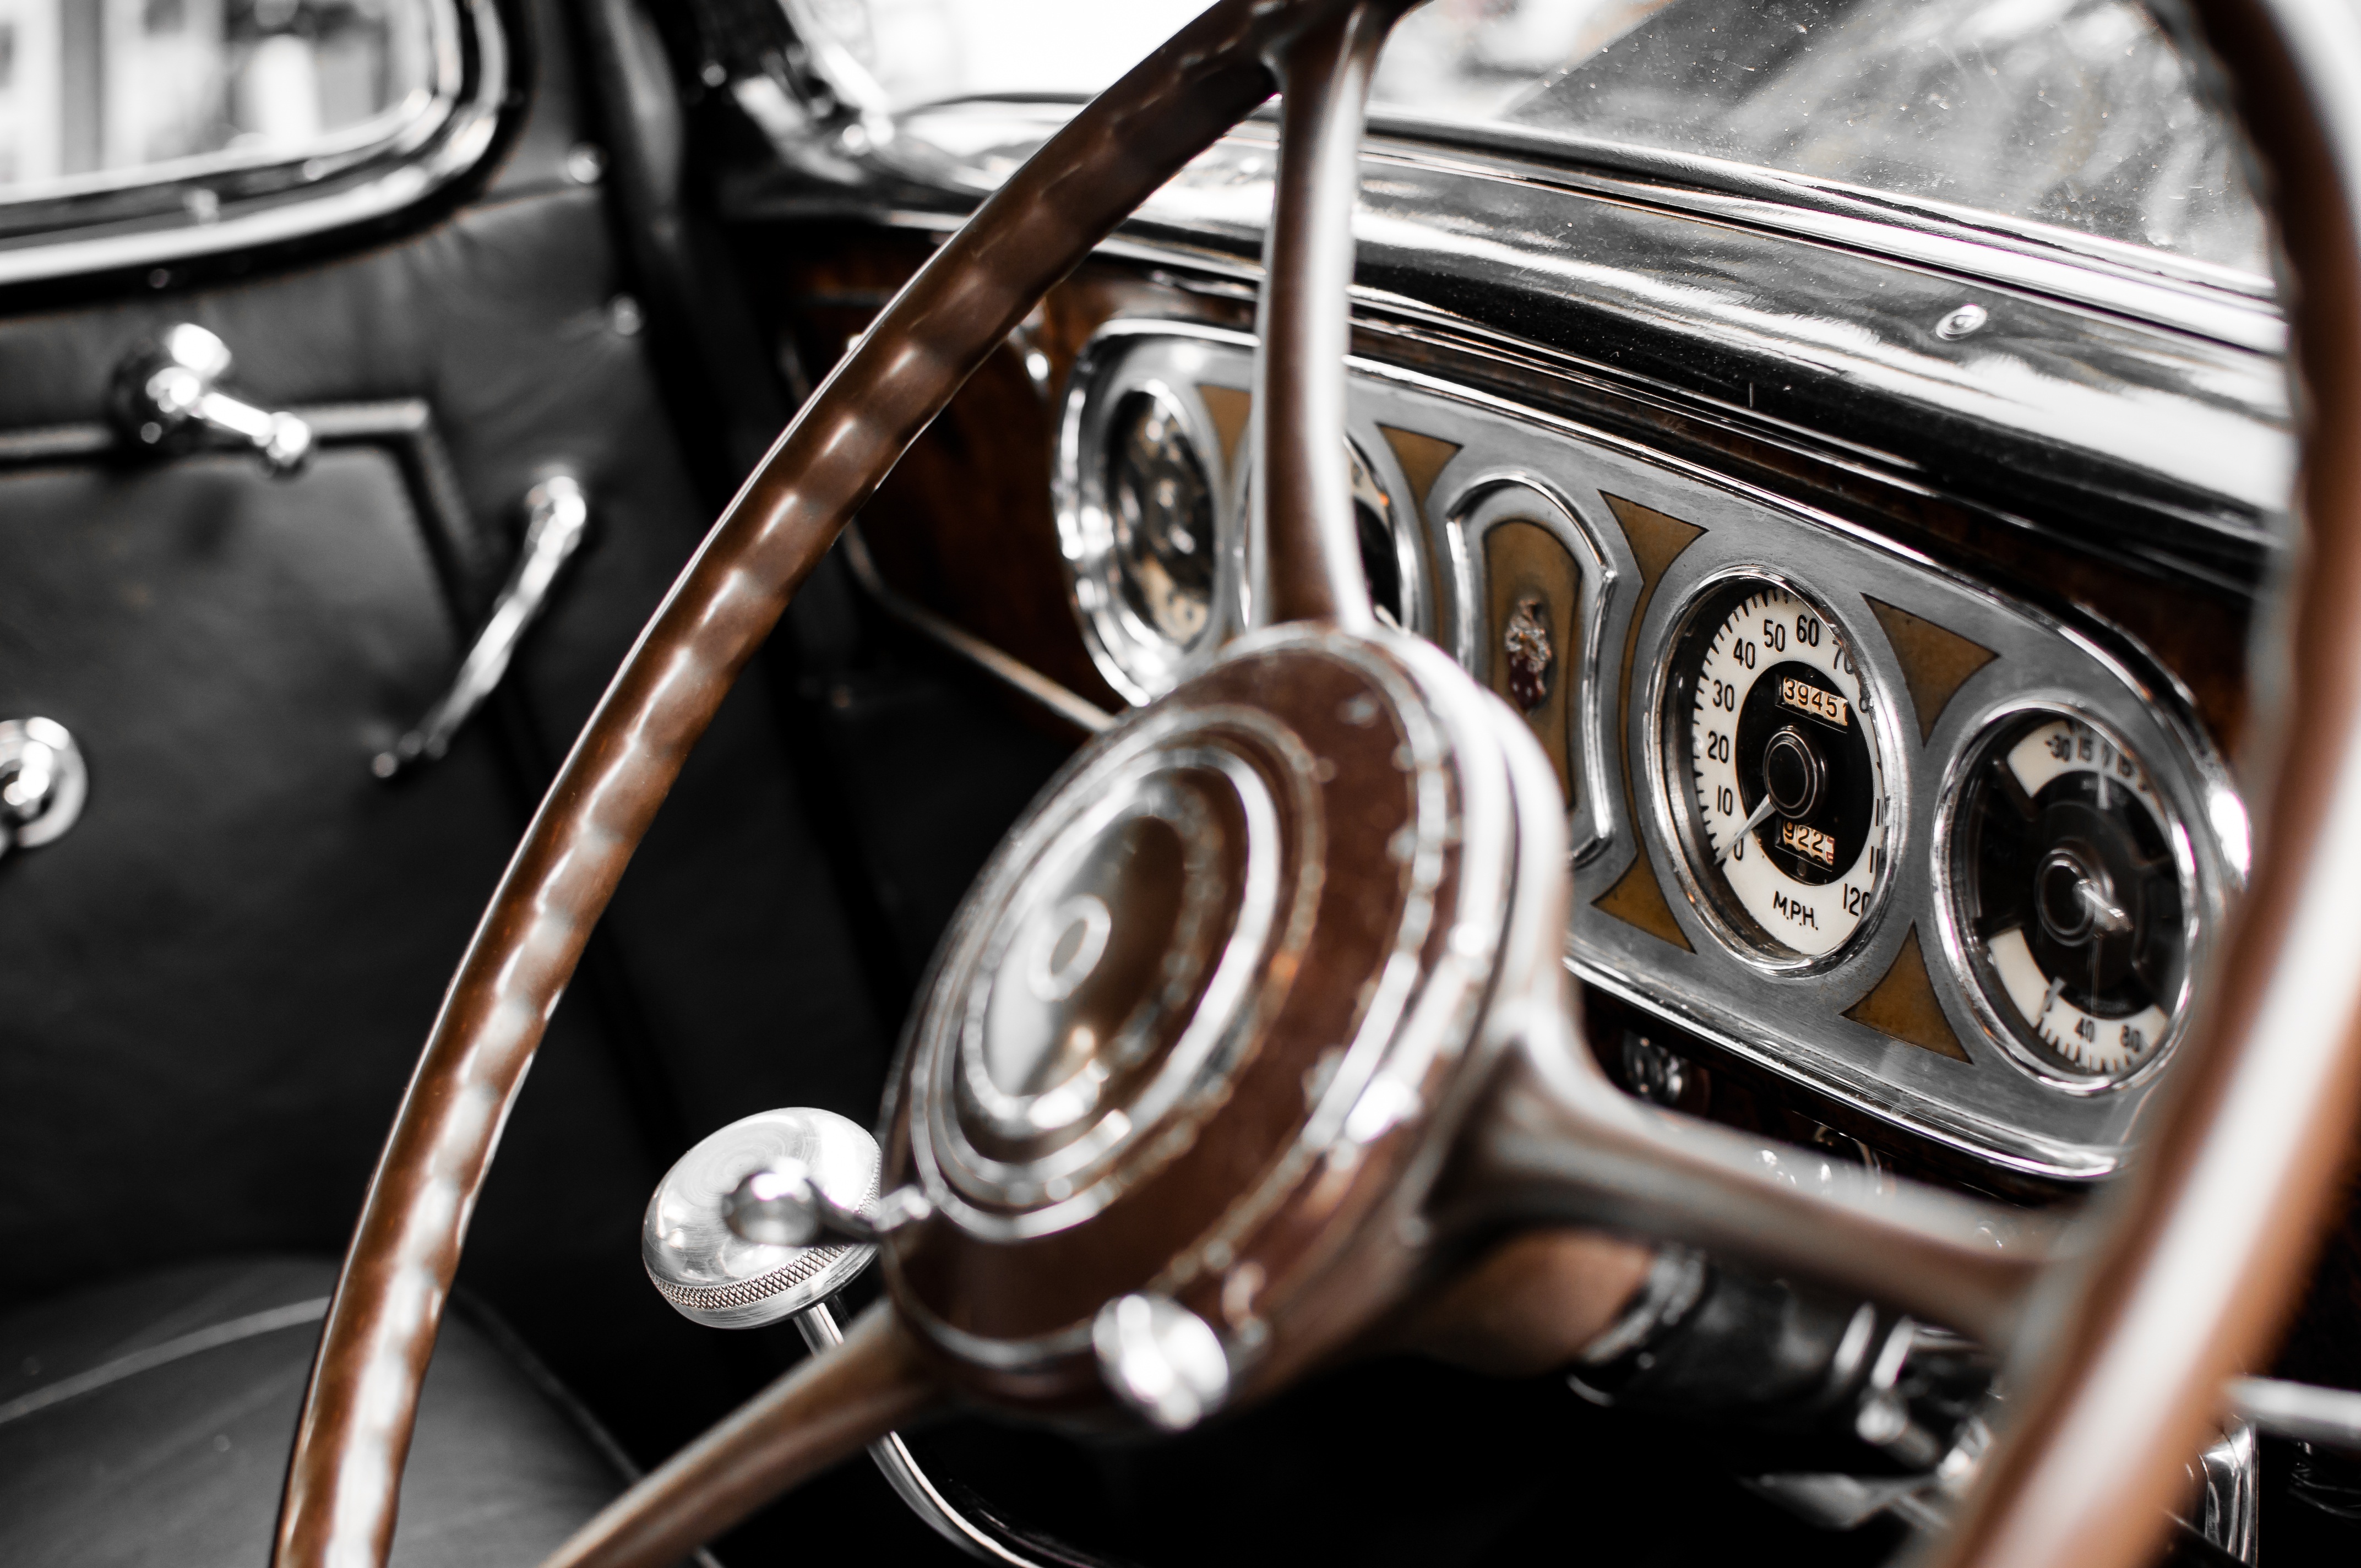
technology, car, antique, wheel, retro, old, horn, vehicle, auto, nostalgia, steering wheel, old car, automotive, motor vehicle, vintage car, luxury, oldtimer, nostalgic, elegant, classic, expensive, restored, pkw, historically, limousine, rarity, luxury car, companions, antique car, old vehicle, vintage car automobile, speedo, dream car, land vehicle, old vehicles, nobel krusty, automobile make, automotive design, luxury vehicle, newly restored, wood steering wheel